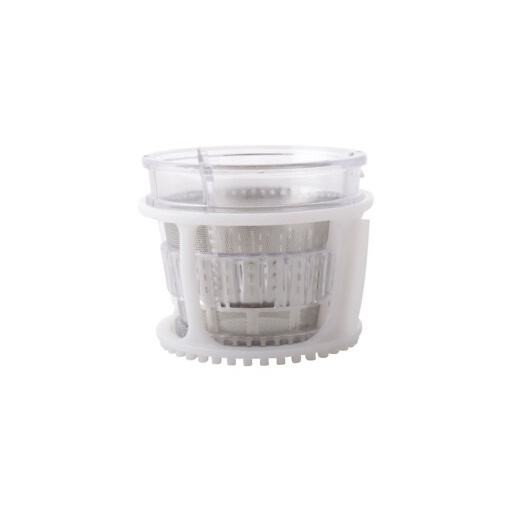
Ariete filtro lama setaccio + supporto rotante estrattore Centrika Metal 0177
Brand: Ariete
Ricambio nuovo originale Ariete Spedizione con corriere espresso o possibilità di ritiro a mano a Palermo Filtro setaccio contenitore + supporto rotante + lame gommate palette per estrattore a bassa velocità Puoi trovare i dati del tuo prodotto nella targhetta identificativa, solitamente sotto l'elettrodomestico. Controlla la lista dei prodotti compatibili, se il tuo non risulta in elenco, contattaci: 00C017700AR0 00C017710AR0
Category: Home & Garden > Kitchen & Dining > Kitchen Appliance Accessories > Food Processor Accessories > Fruit Press Attachments